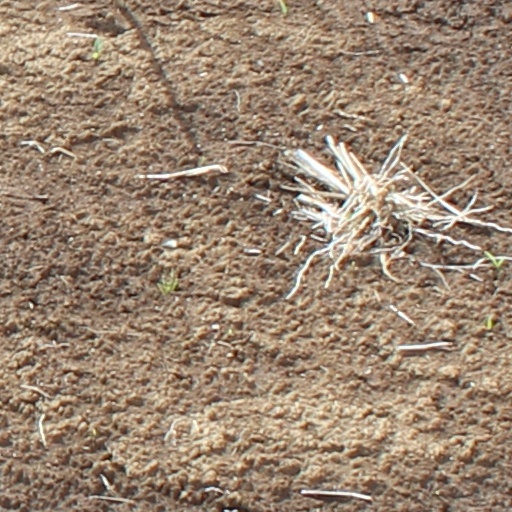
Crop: wheat